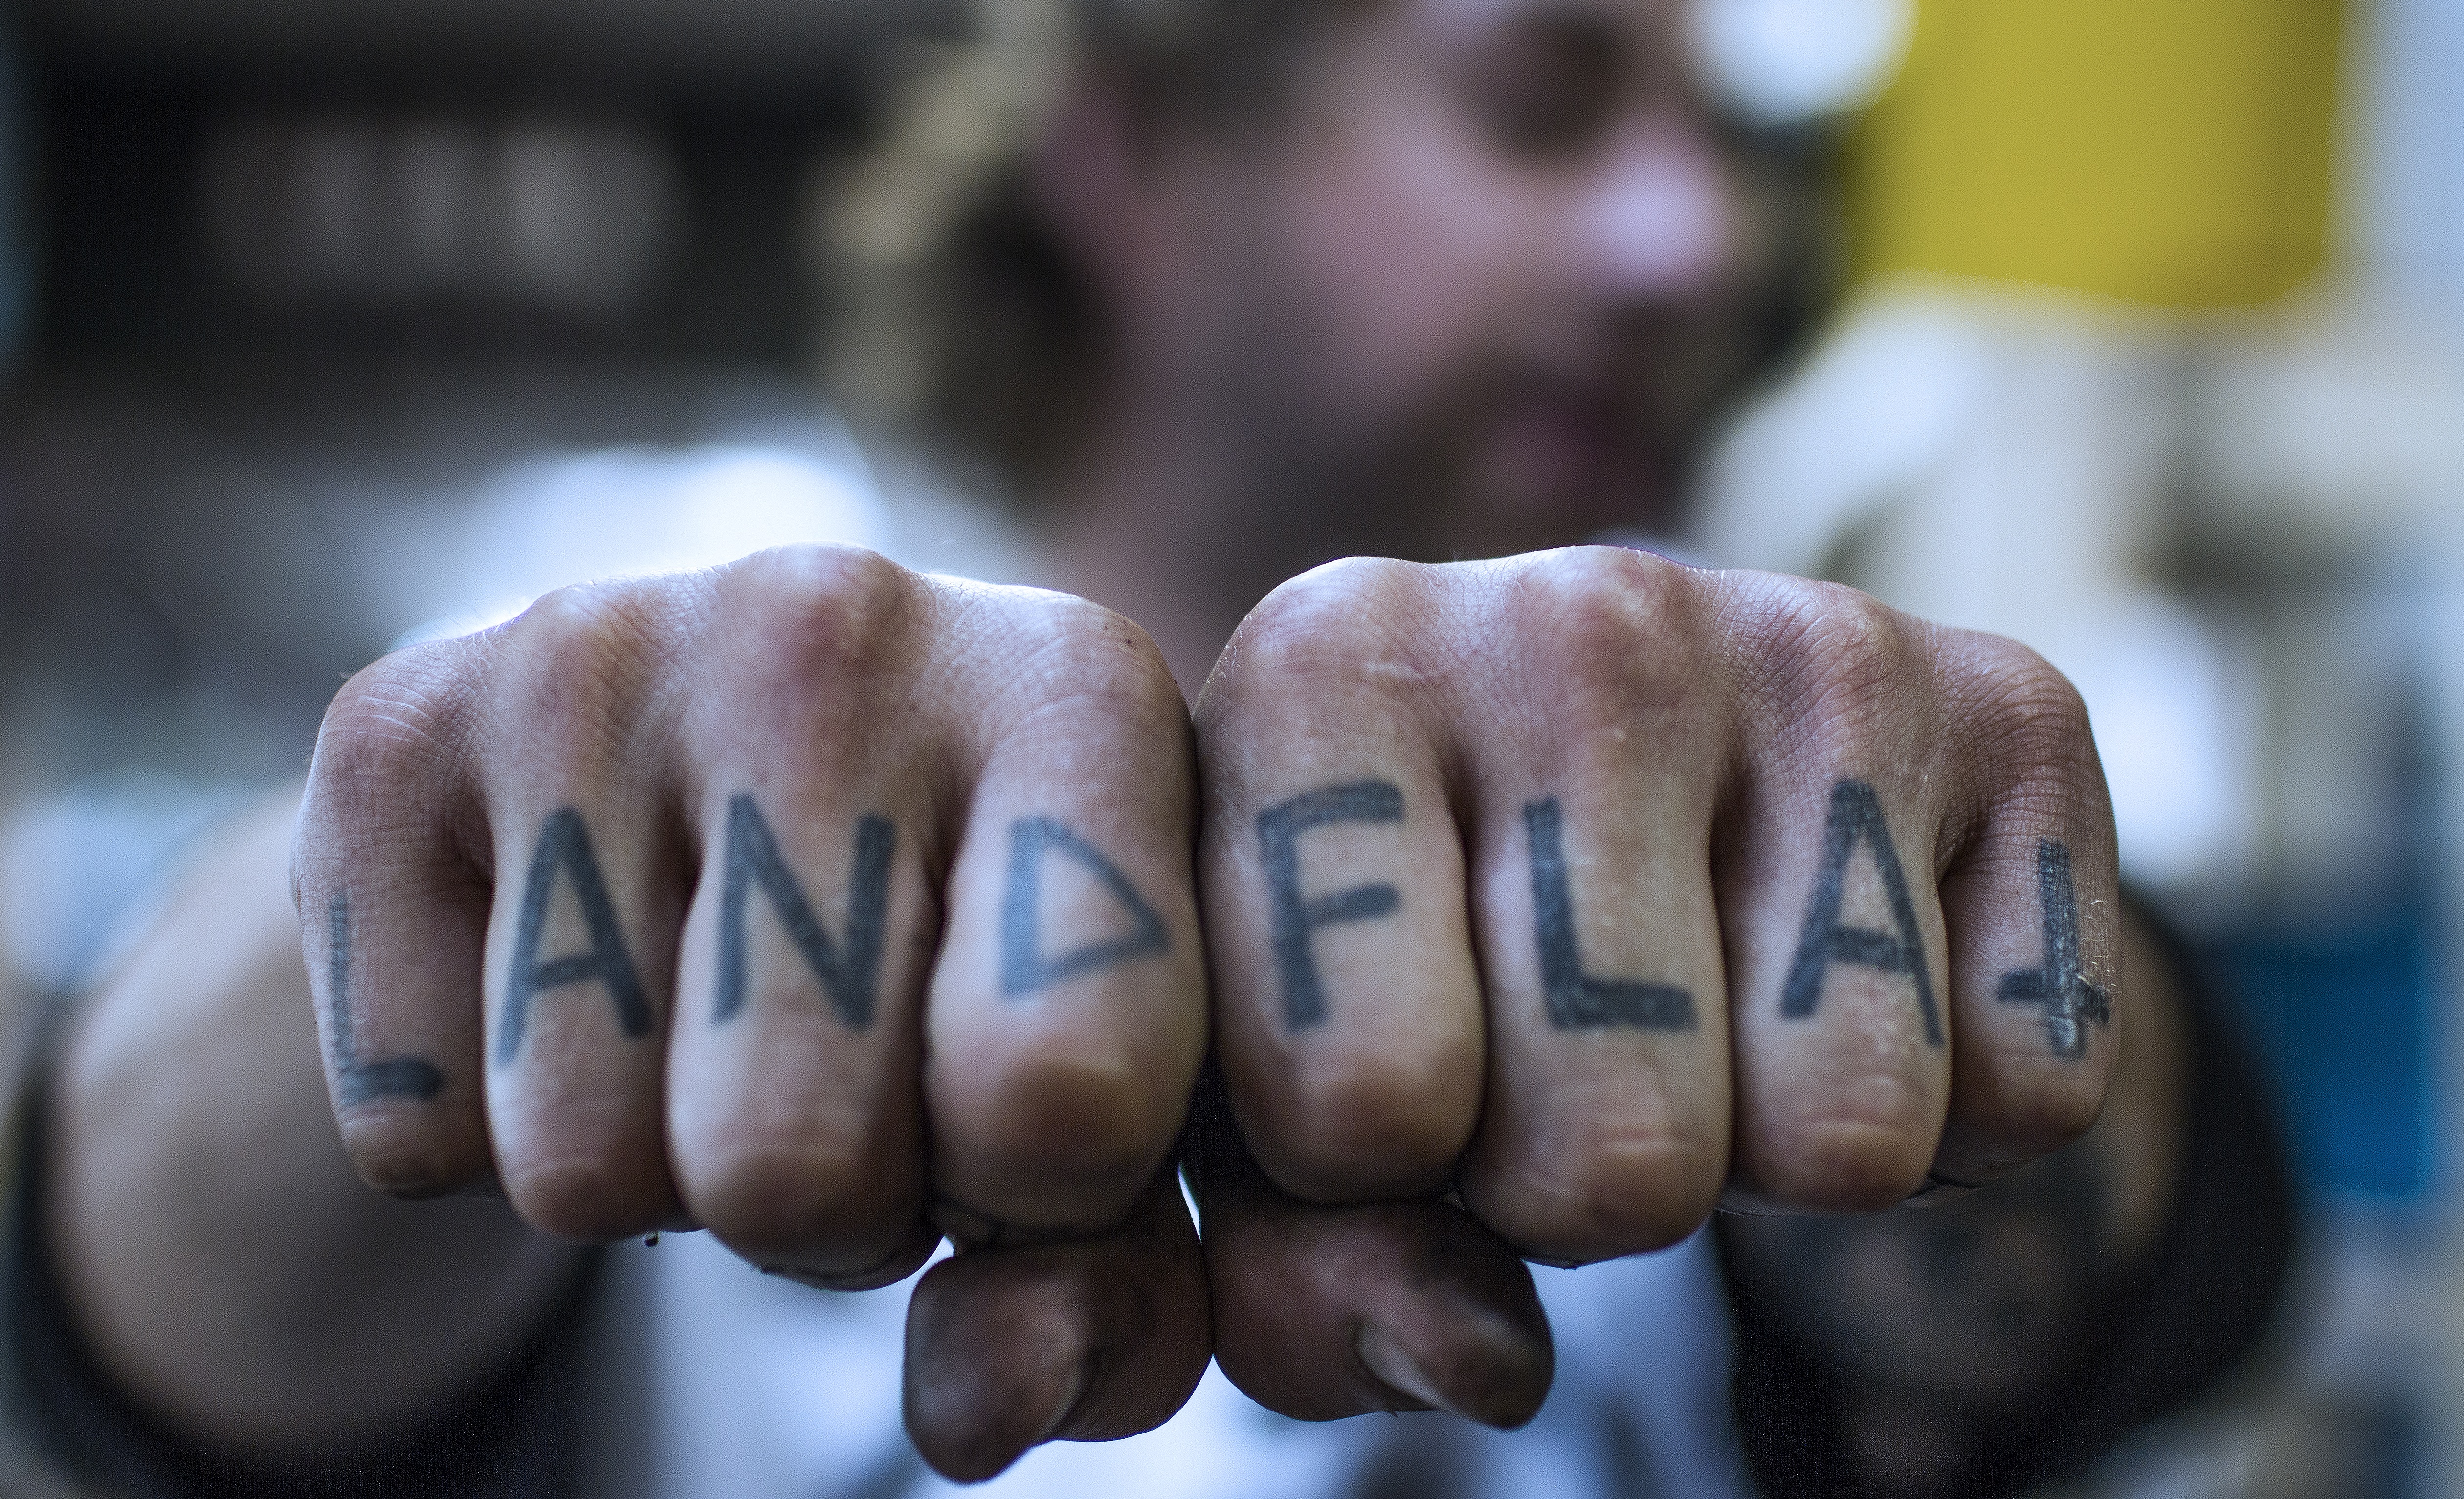
hand, man, photography, kid, finger, youth, tattoo, dirty, close up, emotion, sense, knuckles